Rosyth Dockyard

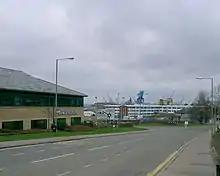
Cranes at the Rosyth Dockyard

Construction of the dockyard by civil engineers Easton, Gibb & Son commenced in 1909. At the time, the Royal Navy was strengthening its presence along the eastern seaboard of Great Britain due to a naval arms race with Germany.